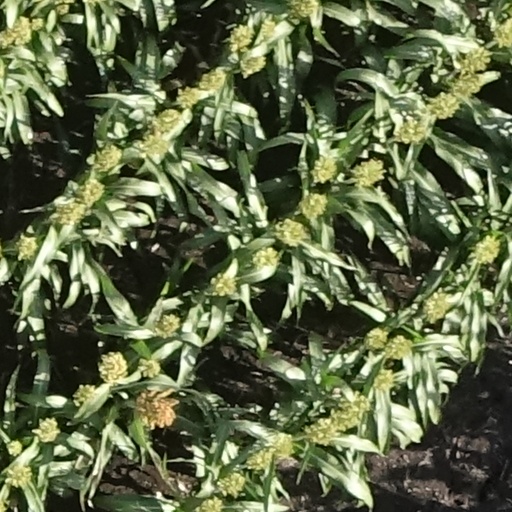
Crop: sorghum